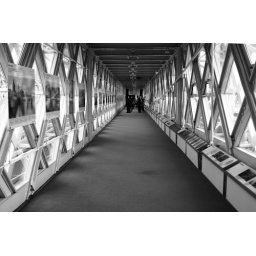
this is the west walkway of tower bridge over the thames